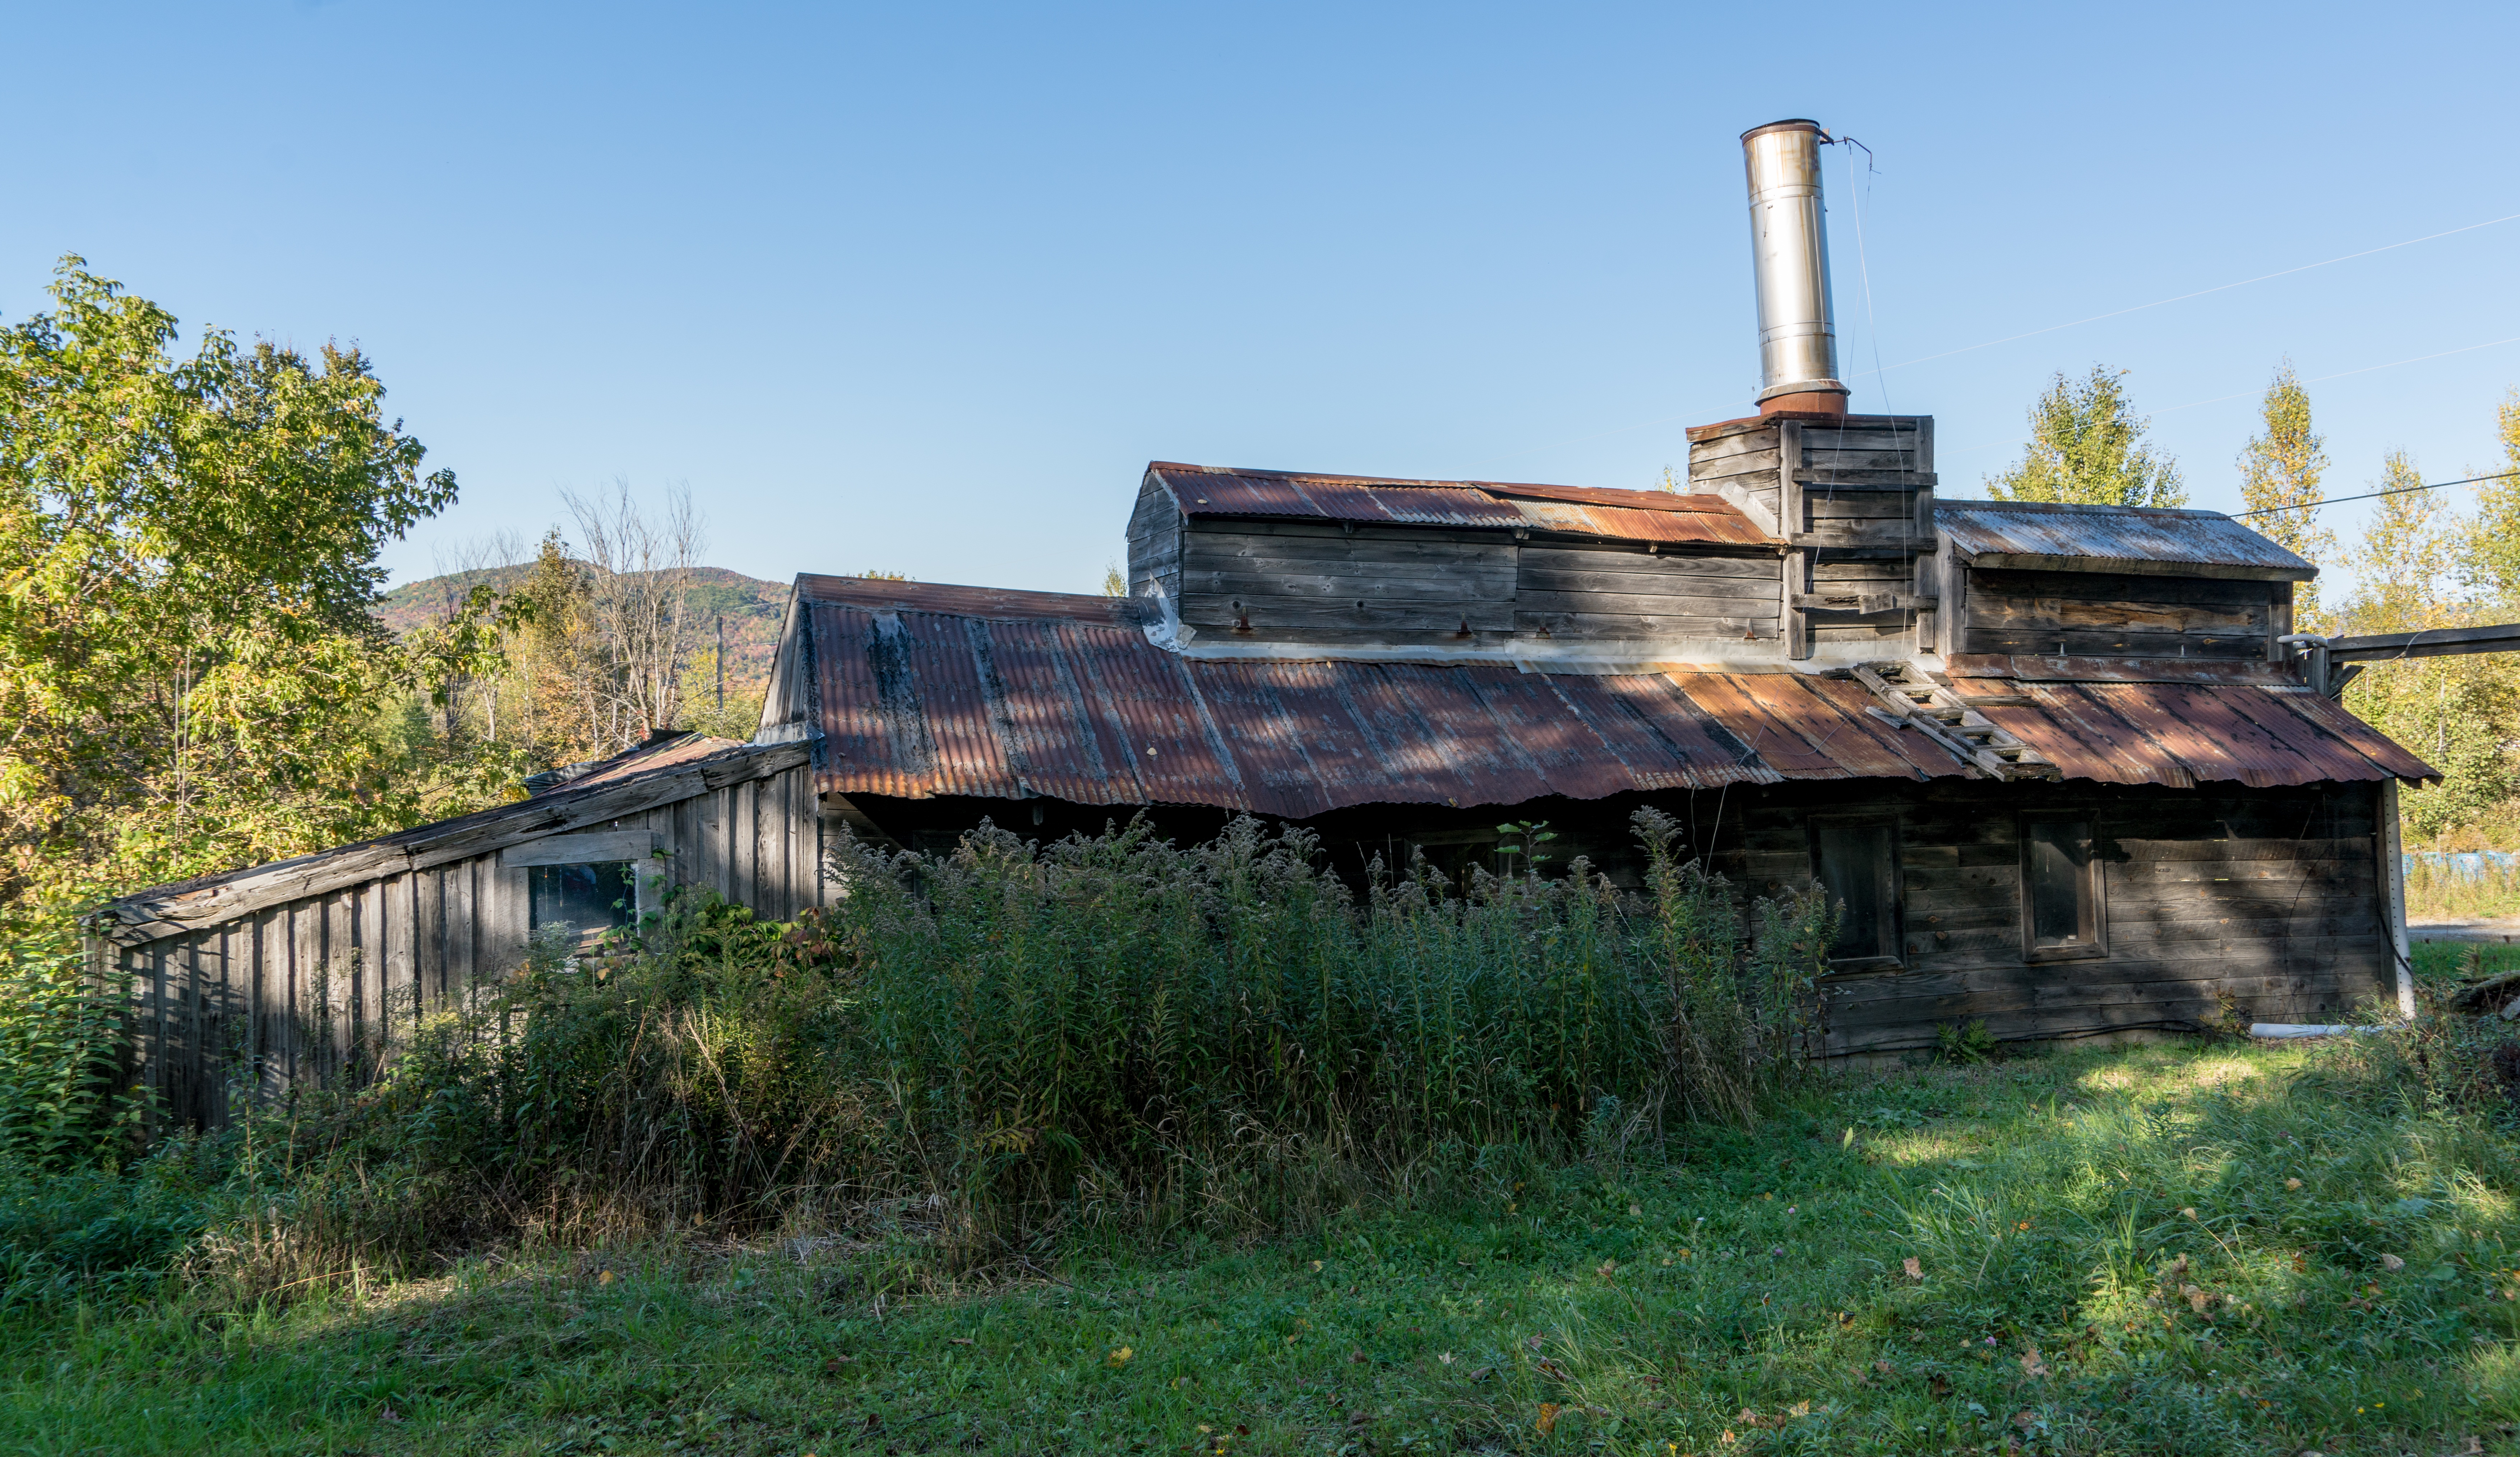
tree, nature, countryside, country, rustic, transport, rural, vehicle, cabin, agriculture, traditional, rural area, maple sugar, maple syrup, sugaring, rolling stock, outdoor structure, sugar shack